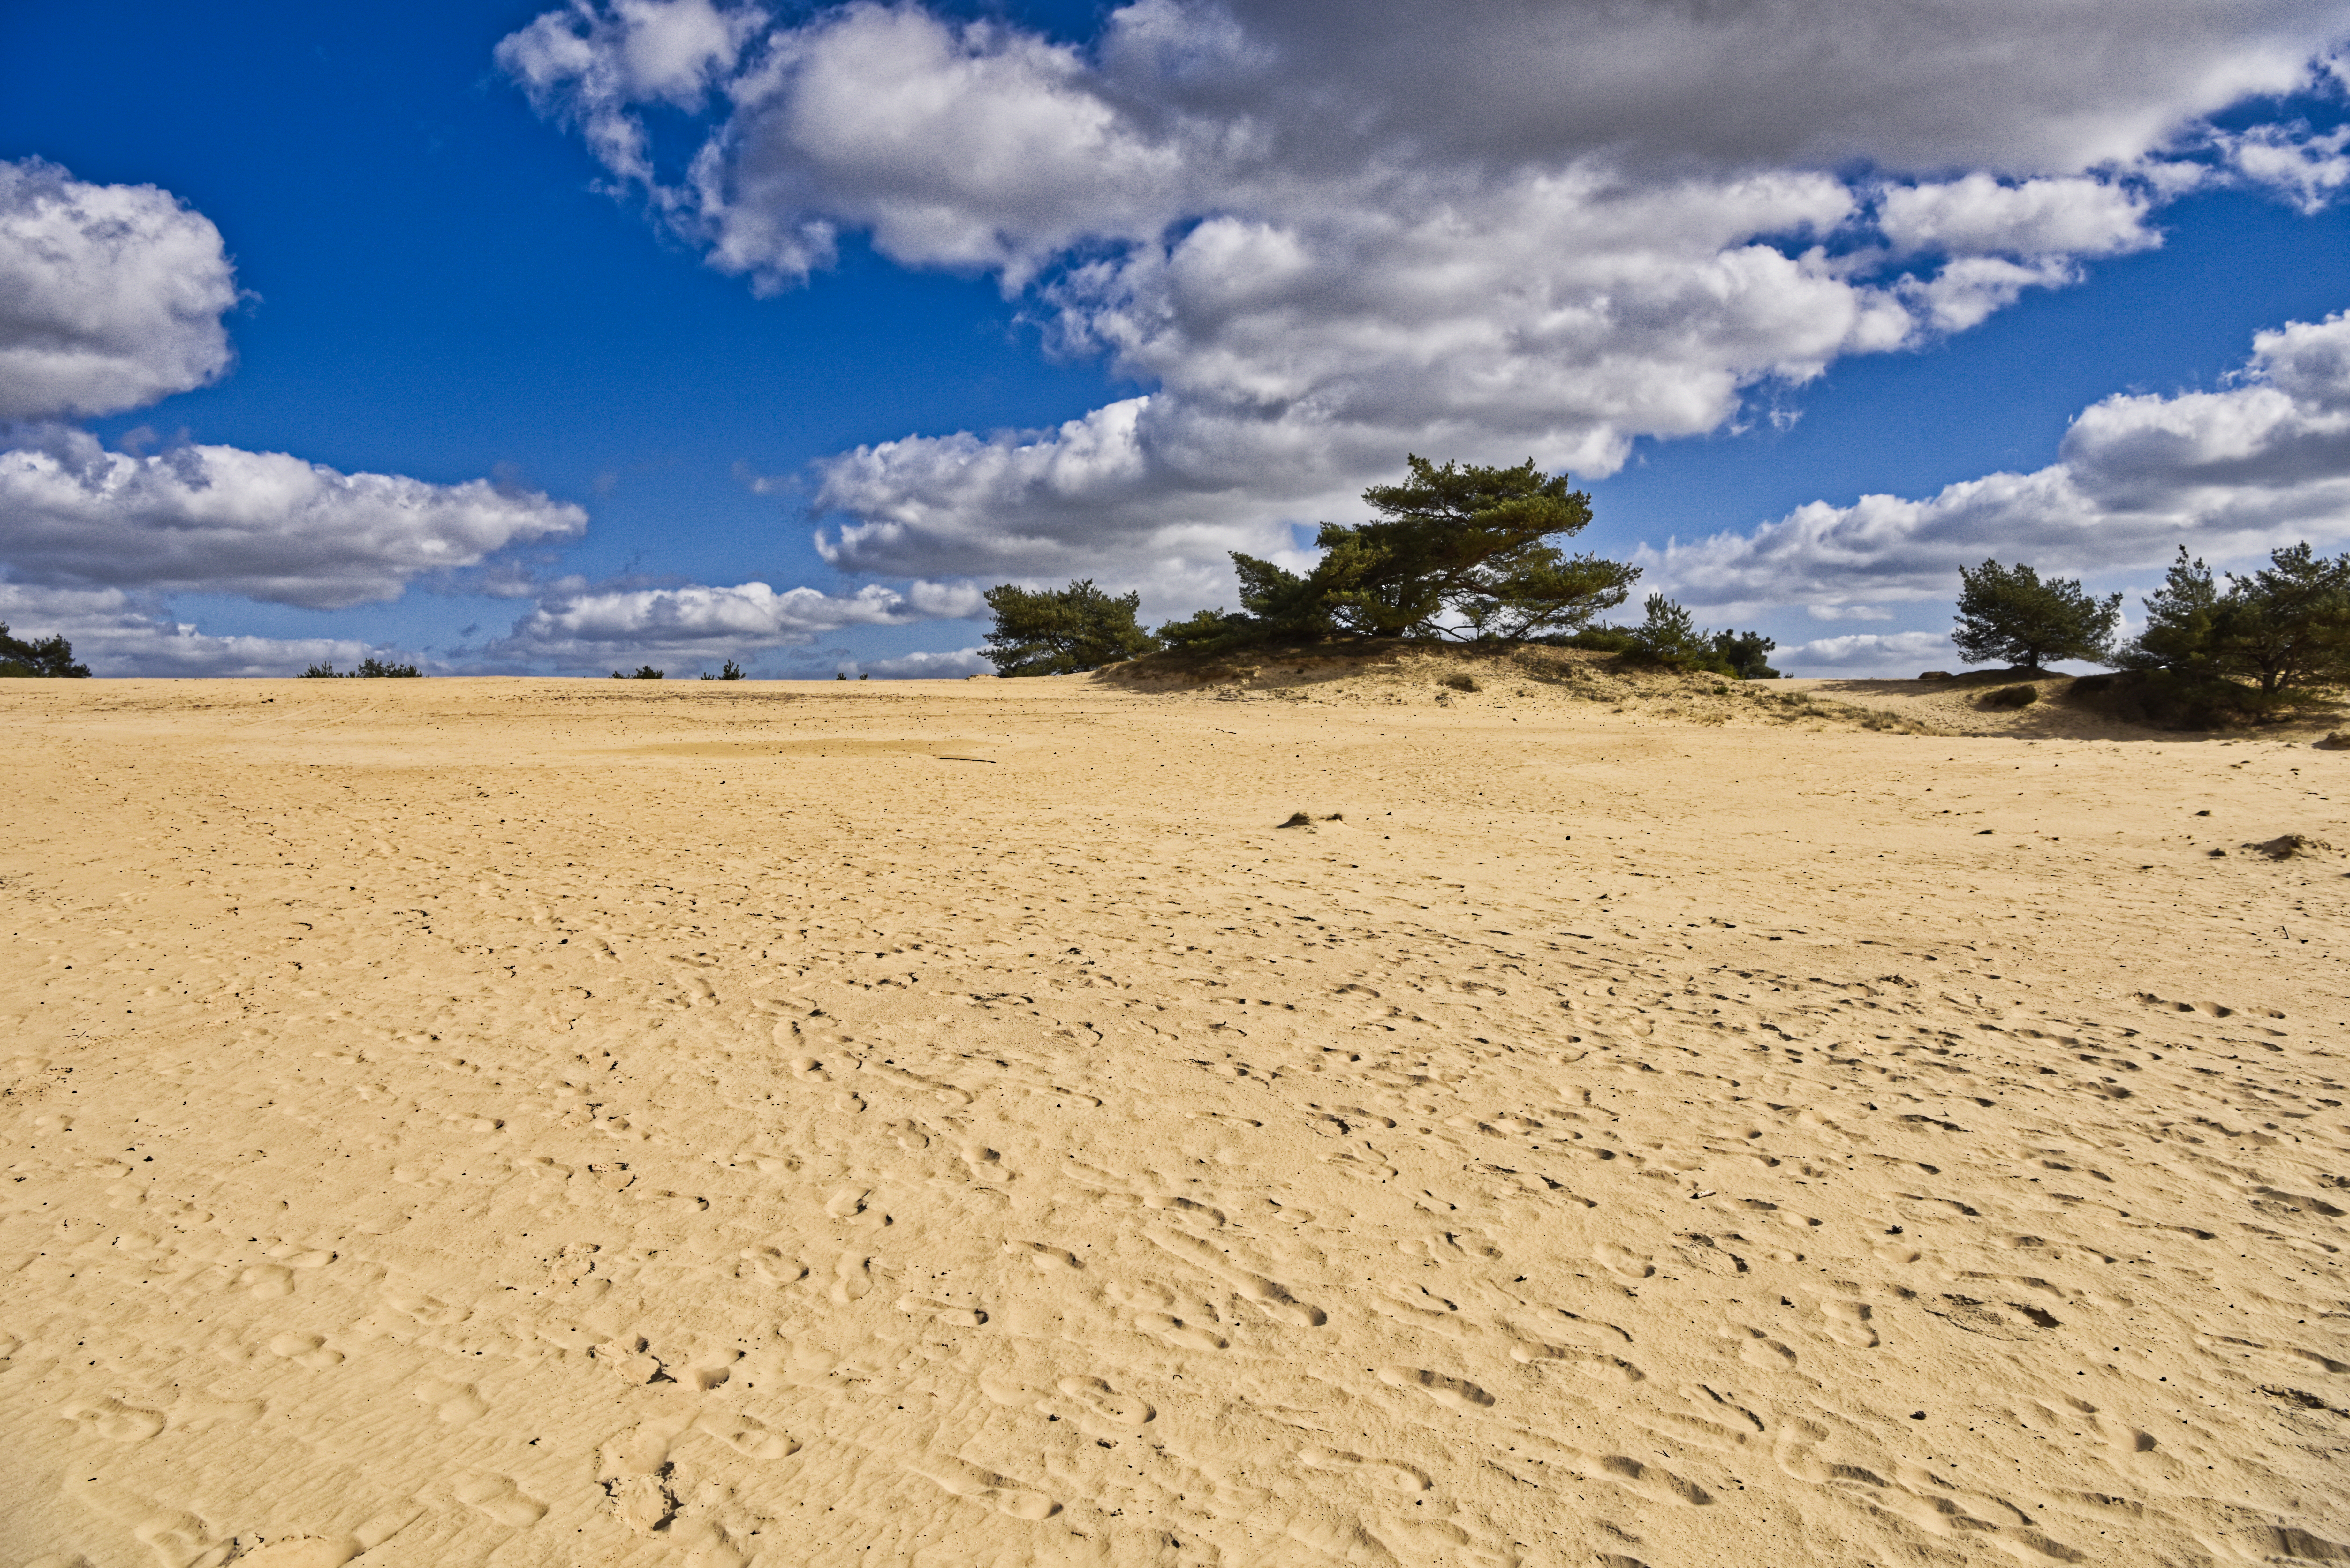
natural, sand, sky, natural environment, cloud, beach, natural landscape, tree, ecoregion, sea, landscape, shore, coast, soil, vacation, horizon, plain, summer, grass, ocean, cumulus, calm, blowout, tropics, photography, aeolian landform, bay, plant, coastal and oceanic landforms, meteorological phenomenon, national park, tourism, wind